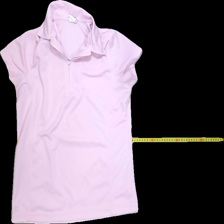
View: front
Type: T-shirt
Category: Ladies
Brand: Not Applicable
Colors: Pink
Material: 100% Poly
Pattern: Plain
Cut: Collar, Tight
Size: L
Season: All
Trend: No trend
Stains: Yes
Damage: 1 damage
Price range: <50
Recommended usage: Recycle